Jiangshi fiction

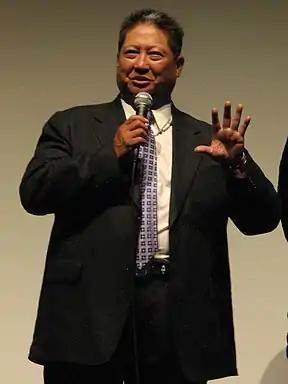
Sammo Hung directed "Encounters of the Spooky Kind" and produced "Mr. Vampire".

A number of monster films were produced before the jiangshi boom of the 1980s and the 1990s. The earliest concerning vampires is "Midnight Vampire" (午夜殭屍) directed in 1936 by Yeung Kung-Leung. Vampire films were also made in the 1970s, which merged the vampires of Western horror with the martial arts of Hong Kong kung fu films. The jiangshi films of the 1980s were a departure from the Dracula-like vampires of its predecessors. Cinematic portrayals of jiangshi show the corpses wearing traditional changshan garments with a talisman placed on its head that allows the Taoist priest to control the cadaver. The clichés imported from Western horror were fewer, but still visibly present. The cloak, a motif from Hollywood's adaptations of "Dracula", appears in the jiangshi films "Vampire vs Vampire" and "A Bite of Love".